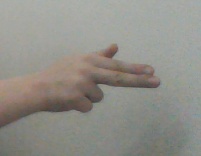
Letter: ghain